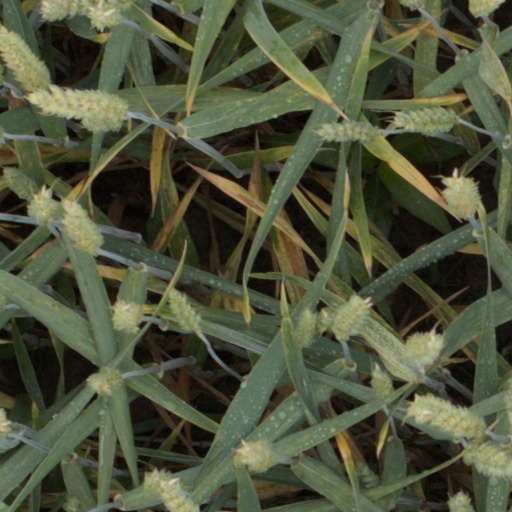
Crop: wheat